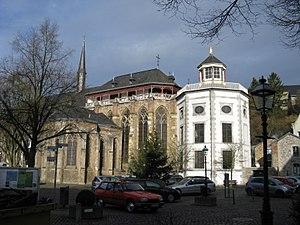
L'abbaye de Kornelimünster, également appelée abbaye Saint-Corneille sur Inde, près d'Aix-la-Chapelle était une abbaye d'Empire de 814 à 1804. Elle a été fondée une seconde fois par les bénédictins de la congrégation de Subiaco en 1906, sous le patronage de saint Benoît d'Aniane et de saint Corneille.